Anastasia Pavlyuchenkova

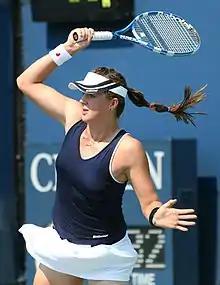
Pavlyuchenkova at the 2010 US Open

Pavlyuchenkova started the 2010 season by reaching the last eight at the Brisbane International where she was defeated by Ivanovic. At Melbourne, she lost in the second round of the Australian Open to fellow Russian Svetlana Kuznetsova. She then reached her first Premier-5-level quarterfinal, at the Dubai Championships by defeating Katarina Srebotnik, Tathiana Garbin and Daniela Hantuchová. There, she fell short to defending champion Venus Williams in straight sets. She then made the third round in Indian Wells and the round of 16 in Miami, losing to Samantha Stosur and Caroline Wozniacki, respectively.